Cane Hill Battlefield

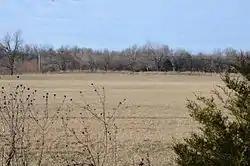

The Cane Hill Battlefield is a historic district encompassing the battlefield of the Battle of Cane Hill, fought during the American Civil War on November 28, 1862, in and around the site of present-day Cane Hill, Arkansas. Because the battle was a running battle that extended over many hours and of roads, the battlefield is more than in size, extending in all directions around Cane Hill. The northern section of the battlefield is an agricultural area that is little-altered except for the introduction of new roadways and rural buildings, and the abandonment of old roadway alignments. The southern section is hillier and more wooded, and is altered in similar ways.